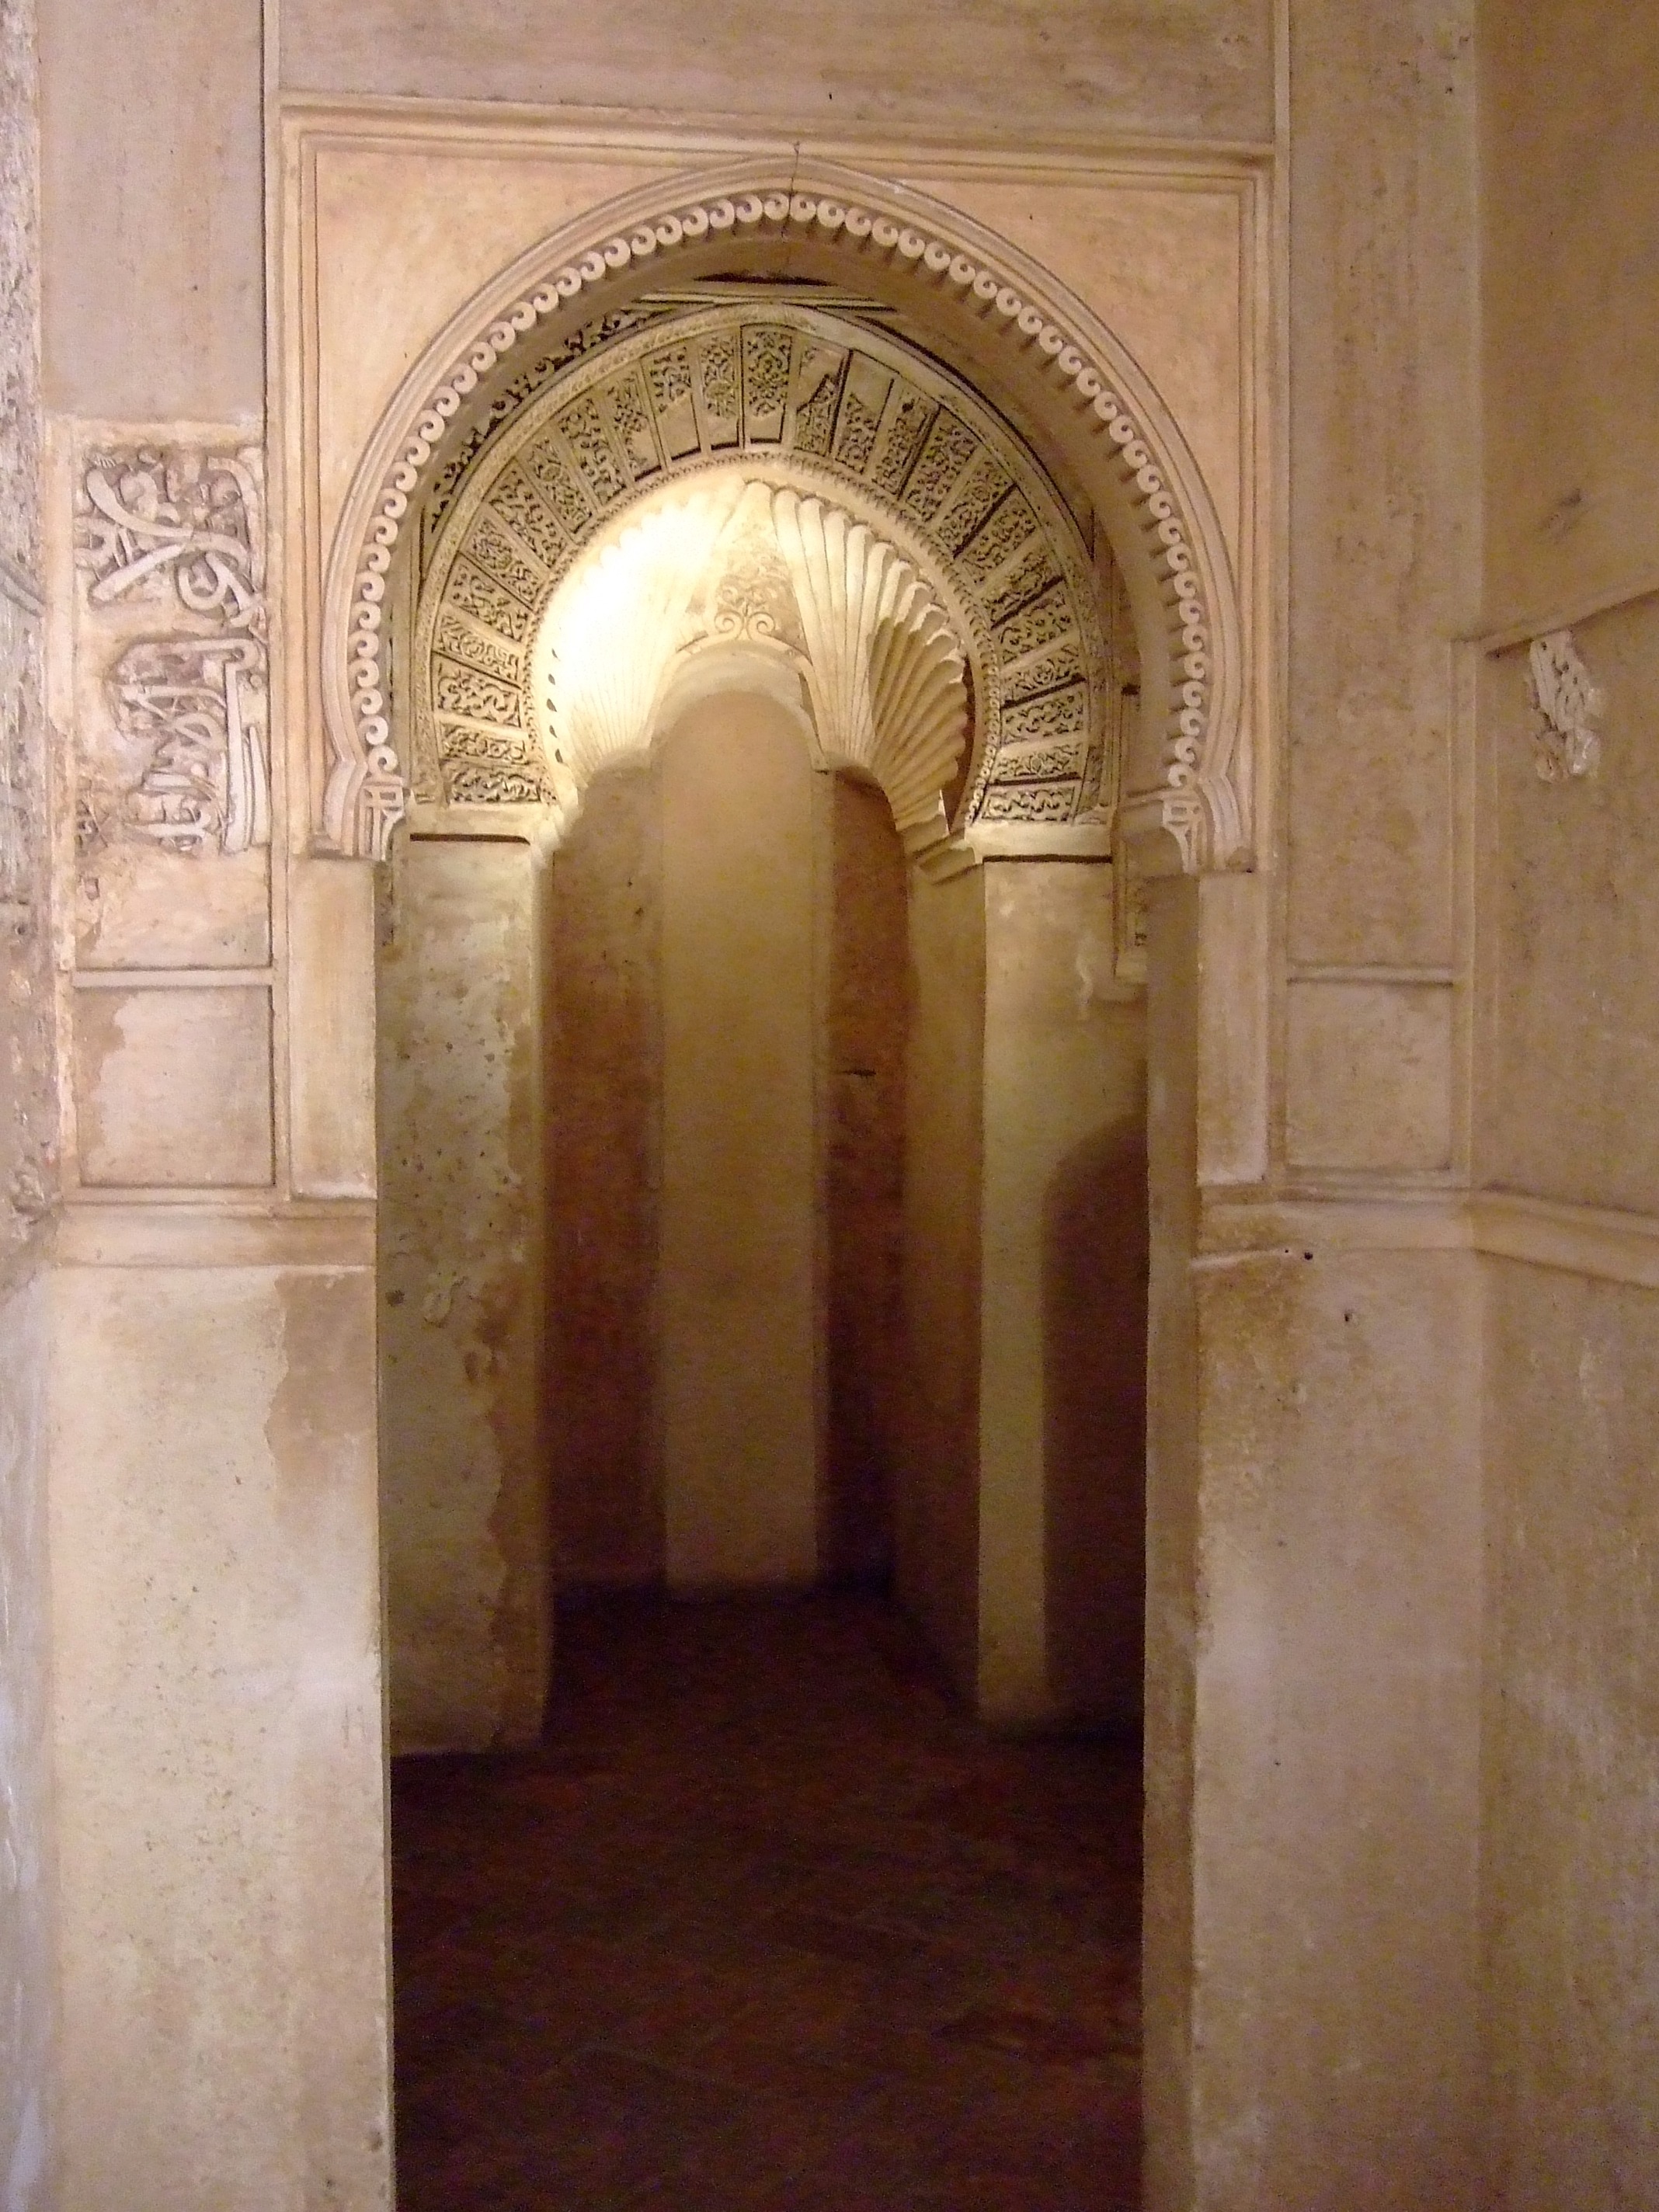
architecture, structure, building, arch, column, chapel, door, place of worship, spain, temple, monastery, andalusia, granada, crypt, alhambra, ancient history